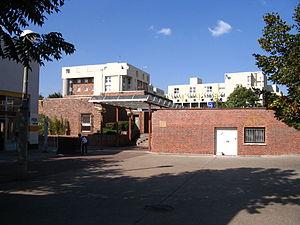
La gare de Noisiel, à Noisiel, Seine-et-Marne, France
La gare de Noisiel est une gare ferroviaire française de la commune de Noisiel.